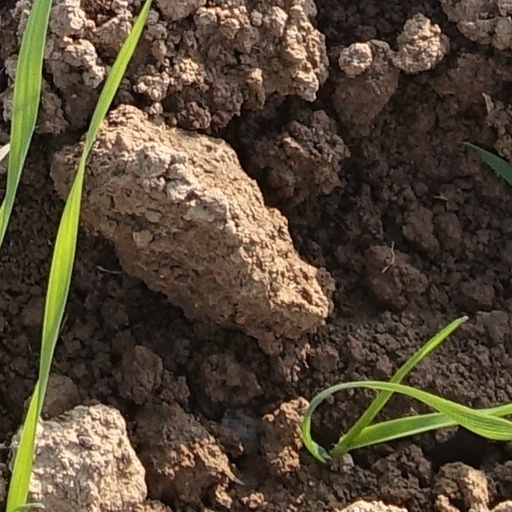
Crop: wheat